Ledger Hill

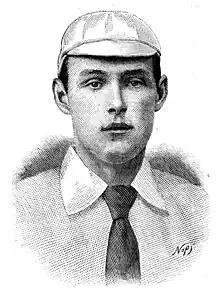
A drawing of Hill in "" (1892)

Arthur James Ledger Hill (26 July 1871 – 6 September 1950) was an English cricketer and played Test cricket for England in 1896. In first-class cricket, he began his career playing for Cambridge University while studying at Jesus College, Cambridge. He would play the majority of his first-class cricket for Hampshire, for whom he made 161 appearances between 1895 and 1921. Early in his career, Hill was a "useful fast bowler" and would take 305 first-class wickets during his career, the majority of which came prior to 1900. As a batsman, he scored over 10,000 runs in first-class cricket, recording nineteen centuries. He was notable for scoring the first-ever first-class century in India, which he made touring with Lord Hawke's XI in January 1893. His sporting endeavours also extended to rugby union and field hockey, with him representing Hampshire in both.